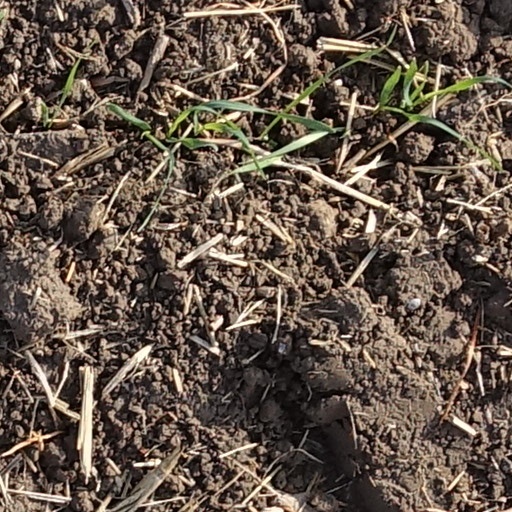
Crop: wheat